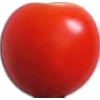
Label: Tomato Cherry Red 1